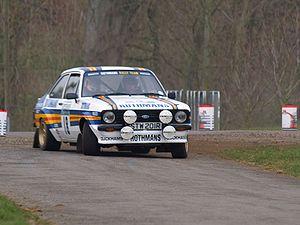
La Ford Escort est une voiture du groupe américain Ford produite par Ford Europe.
Le Rallye Sanremo 1979, disputé du 1ᵉʳ au 7 octobre 1979, est la soixante-douzième manche du championnat du monde des rallyes courue depuis 1973, et la neuvième manche du championnat du monde des rallyes 1979.
Le Rallye de Suède 1981, disputé du 13 au 15 février 1981, est la quatre-vingt-neuvième manche du championnat du monde des rallyes courue depuis 1973, et la deuxième manche du championnat du monde des conducteurs de rallyes 1981. L'épreuve est également la cinquième manche du championnat d'Europe des rallyes, mais, pour la seconde fois depuis 1973, a été évincée du championnat du monde des marques.
Le Tour de Corse 1979, disputé du 2 au 4 novembre 1979, est la soixante-treizième manche du championnat du monde des rallyes courue depuis 1973, et la dixième manche du championnat du monde des rallyes 1979.
Le Rallye de l'Acropole 1979, disputé du 28 au 31 mai 1979, est la soixante-huitième manche du championnat du monde des rallyes courue depuis 1973, et la cinquième manche du championnat du monde des rallyes 1979.
Le Critérium du Québec 1979, disputé du 13 au 16 septembre 1979, est la soixante-et-onzième manche du championnat du monde des rallyes courue depuis 1973, et la huitième manche du championnat du monde des rallyes 1979.